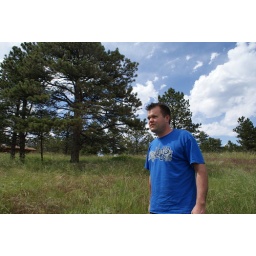
brad is standing and or playing in the grass (1)